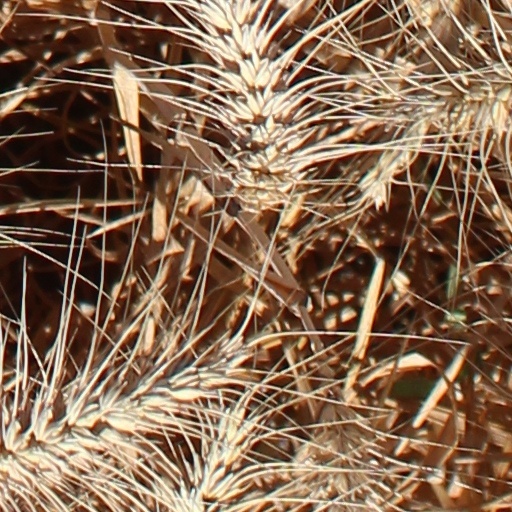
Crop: wheat